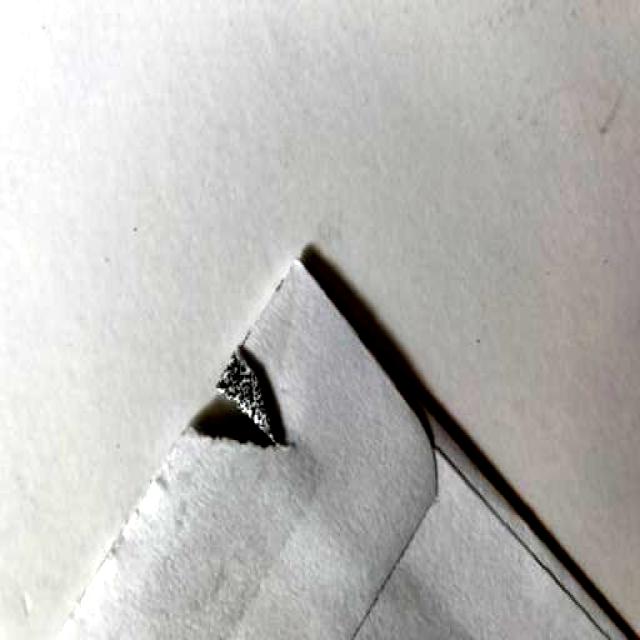
Label: Paper